Gomo (musician)

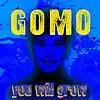

Gomo (born Paulo José Gouveia de Figueiredo) is an indie pop musician from Portugal. He had two hits in 2004 in Portugal with "Feeling Alive", "I Wonder" and in 2009, "Final Stroke".